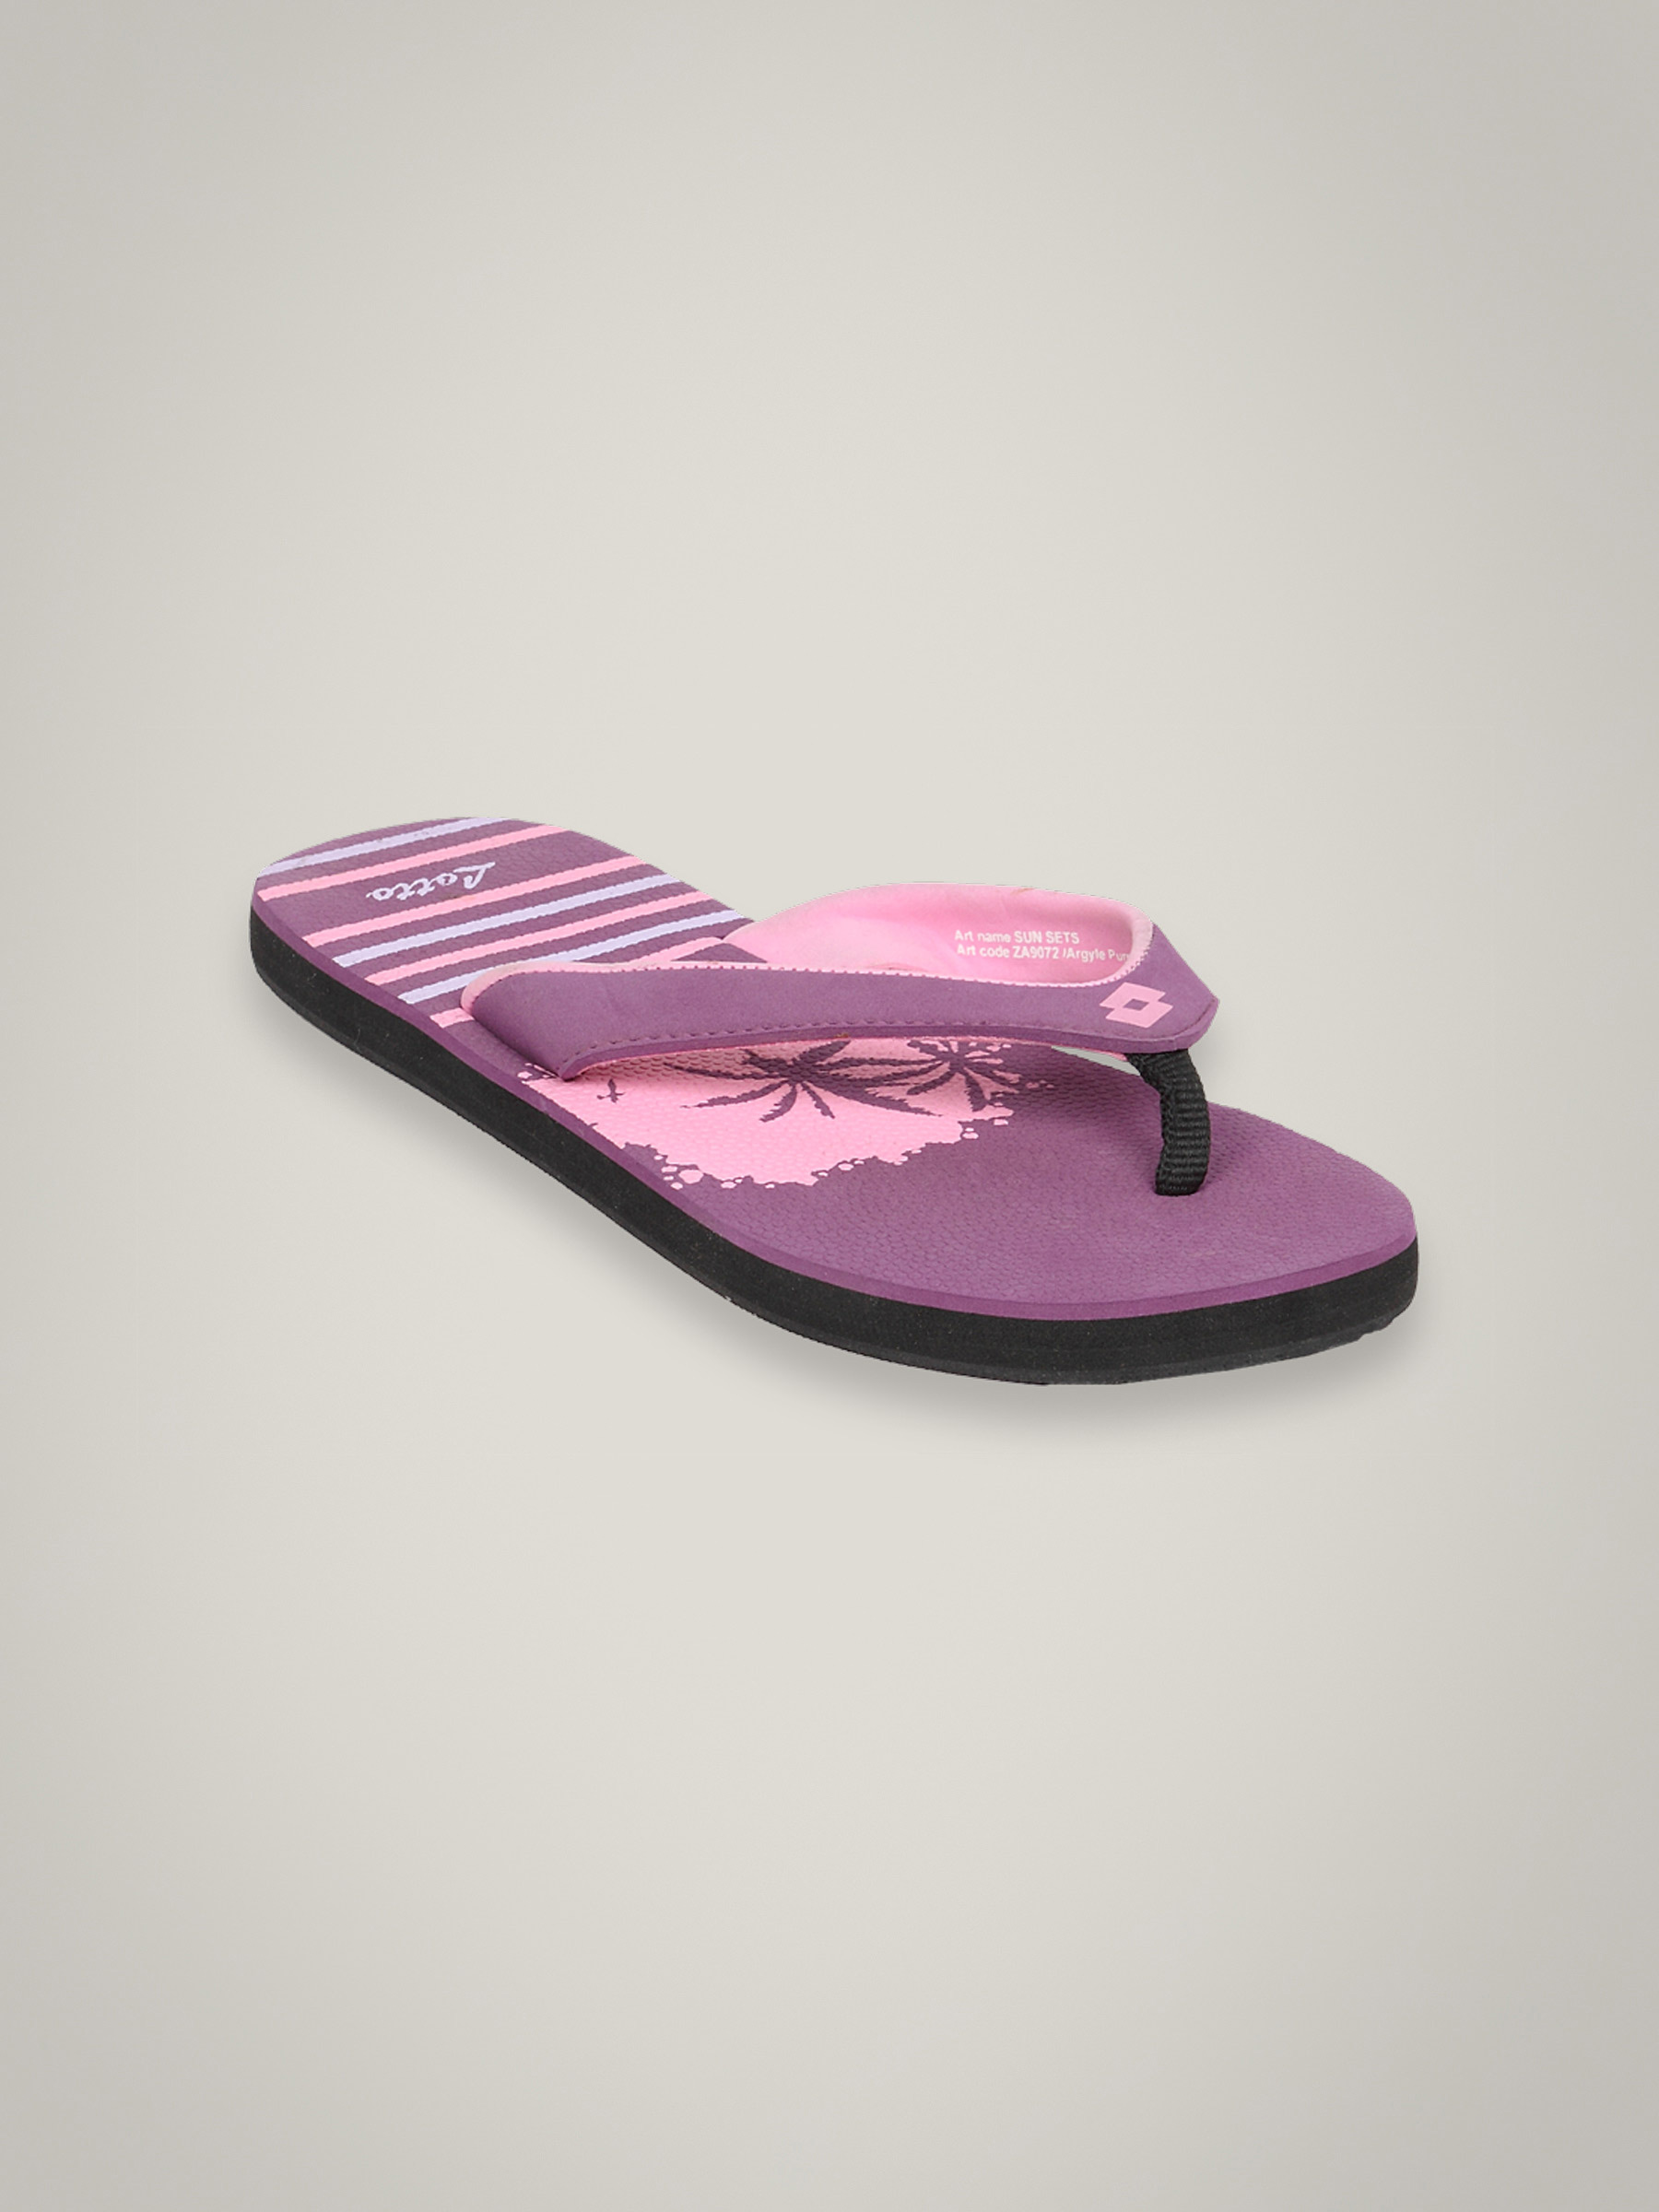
Lotto Women's Sunsets Black Purple Flip Flop
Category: Footwear / Flip Flops / Flip Flops
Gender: Women
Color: Black
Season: Summer 2011
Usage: Casual